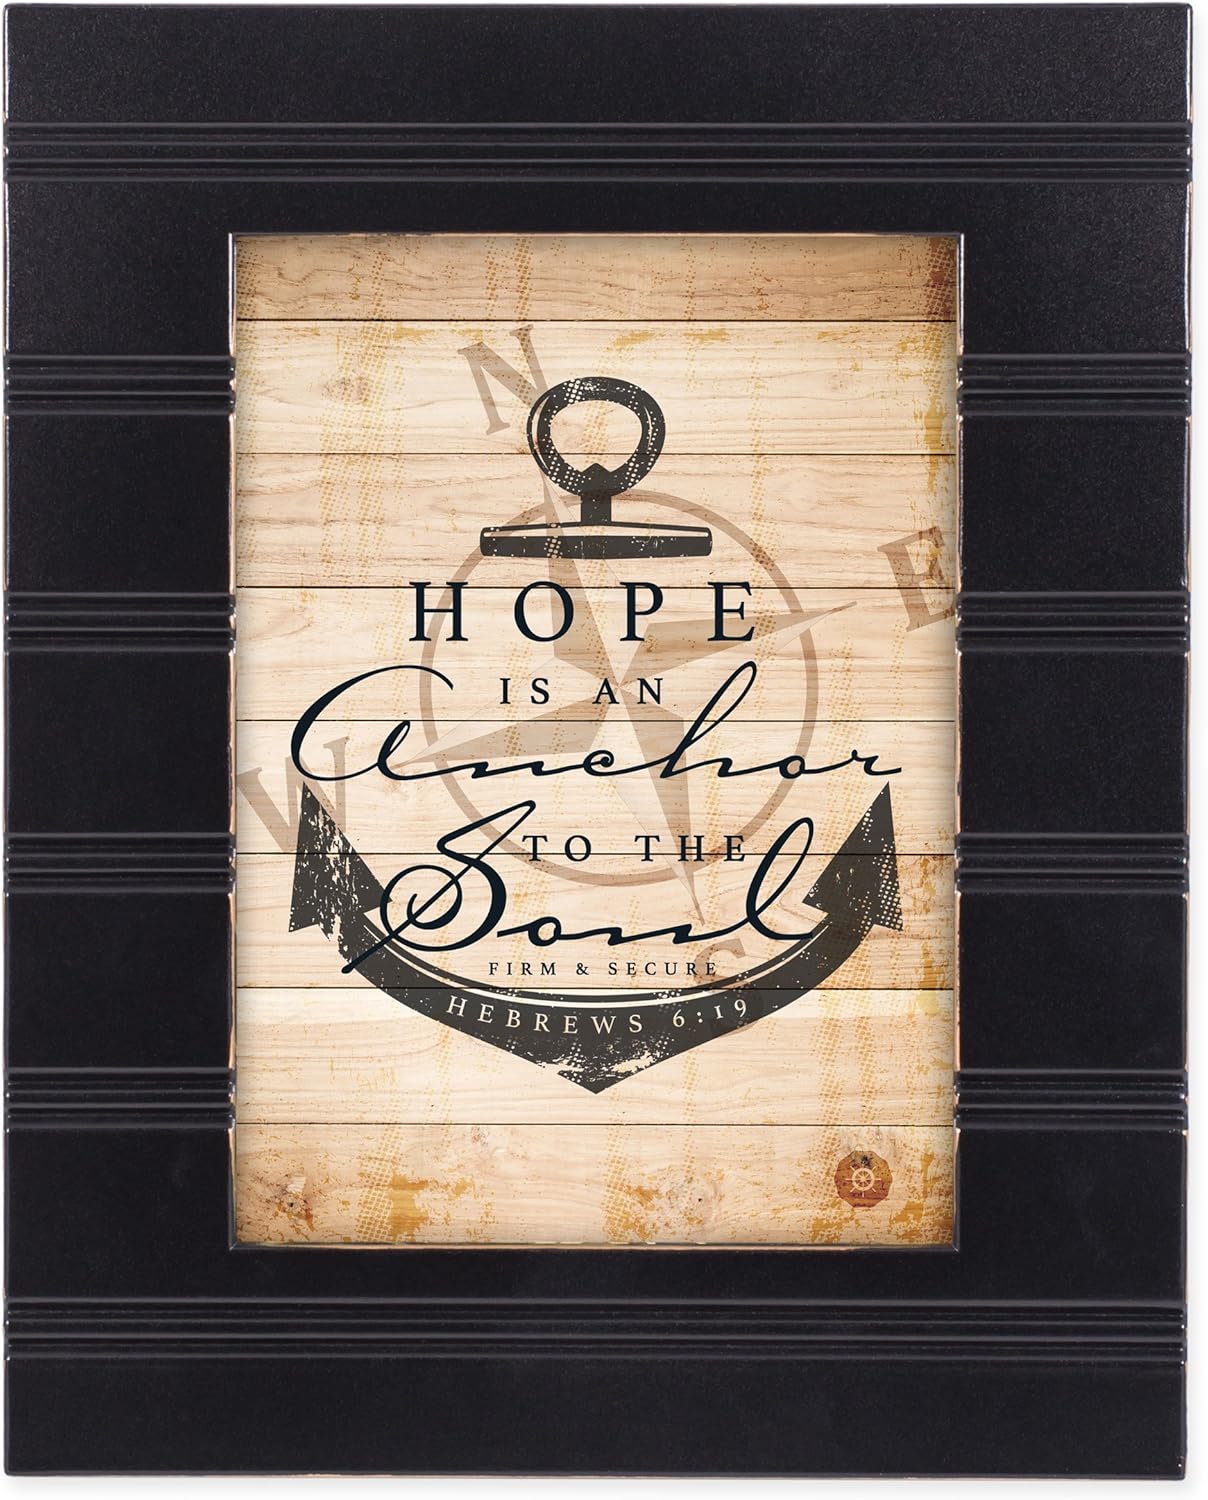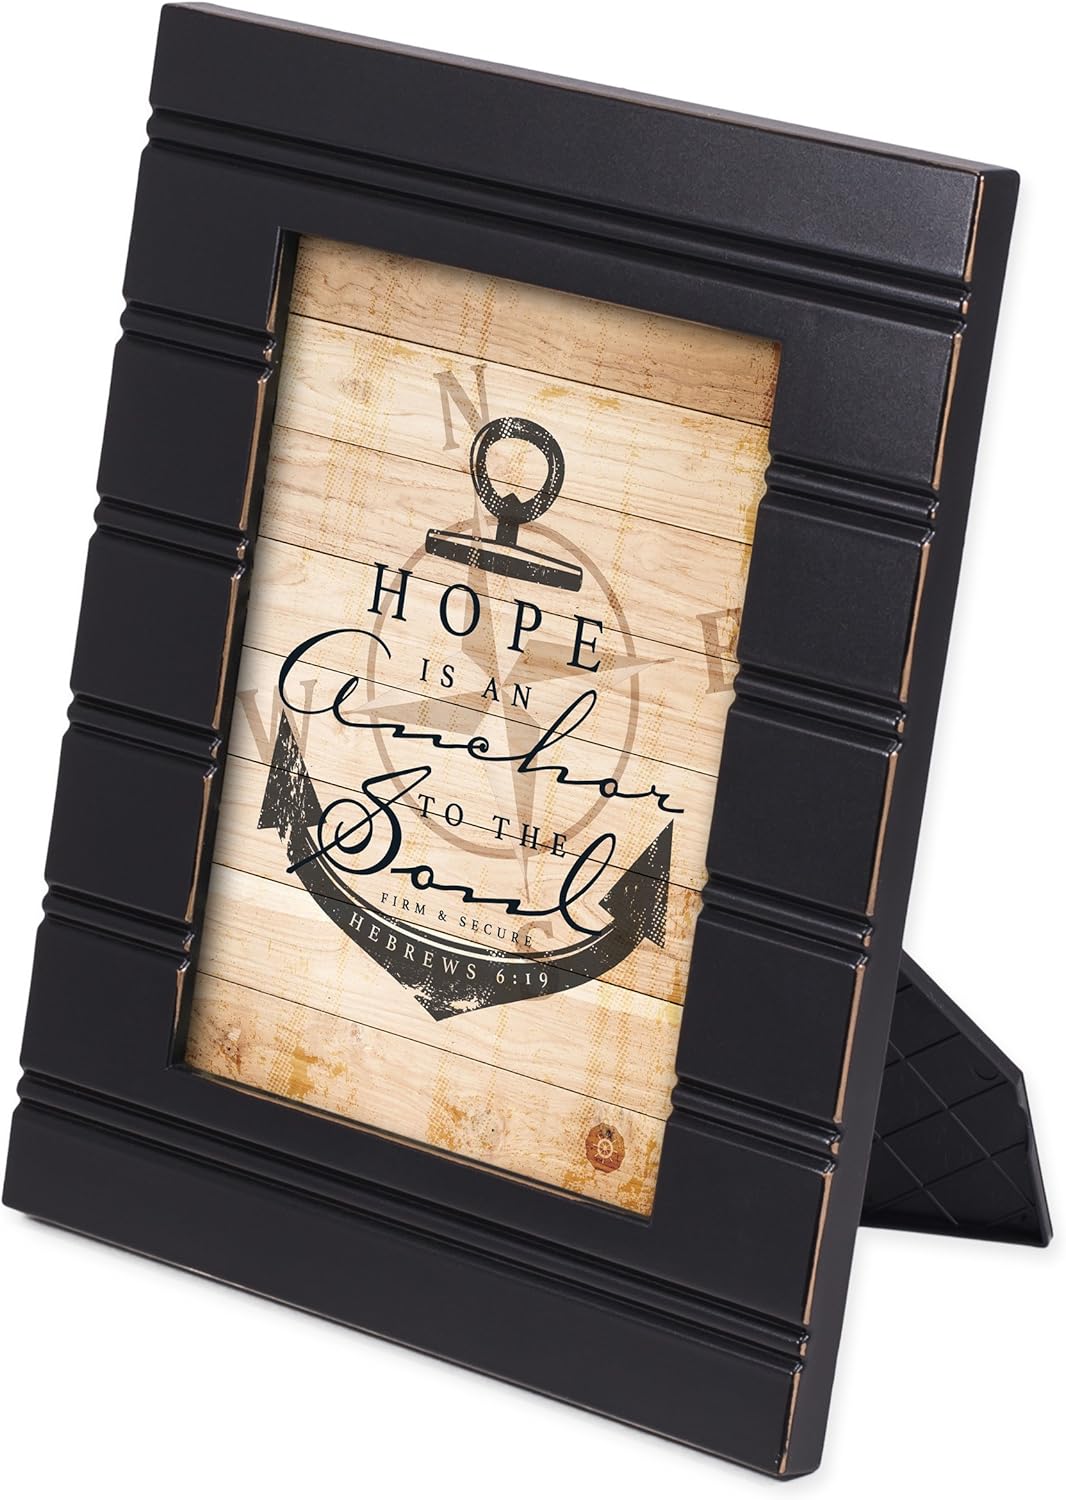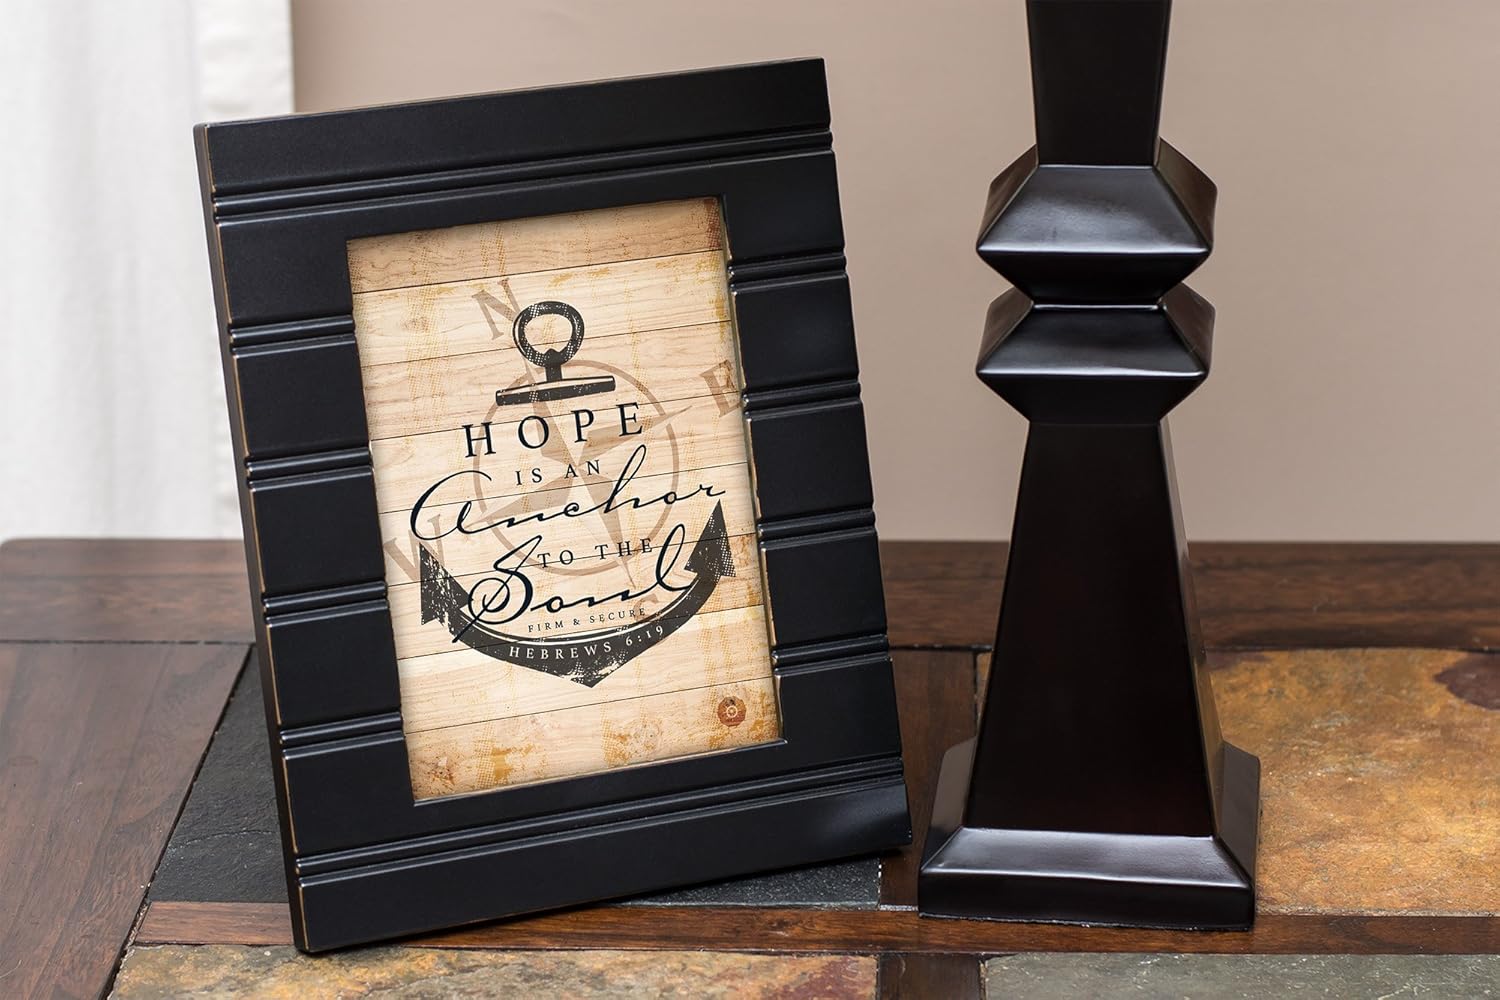
Hope is an Anchor Black 8 x 10 Sentimental Framed Art Plaque - Holds 5x7 Photo
Category: Amazon Home
This is a 8 x 10 framed sentiment plaque. The artwork can be replaced with a 5x7 personal photo. It has an easel back that allows for the frame to be displayed horizontally or vertically. There is also a metal triable hanger so that it can be displayed on a wall. It comes in the original Cottage Garden brand box for easy wrapping if giving as a gift.
Features: Artwork can be replaced with a personal 5 x 7 photo | Easel back allows frame to be displayed both vertically and horizontally | Also includes a metal triangle hanger on the back for easy wall hanging | Dimensions of Frame: 8 x 10 inches | It comes in the original box for easy wrapping if a gift